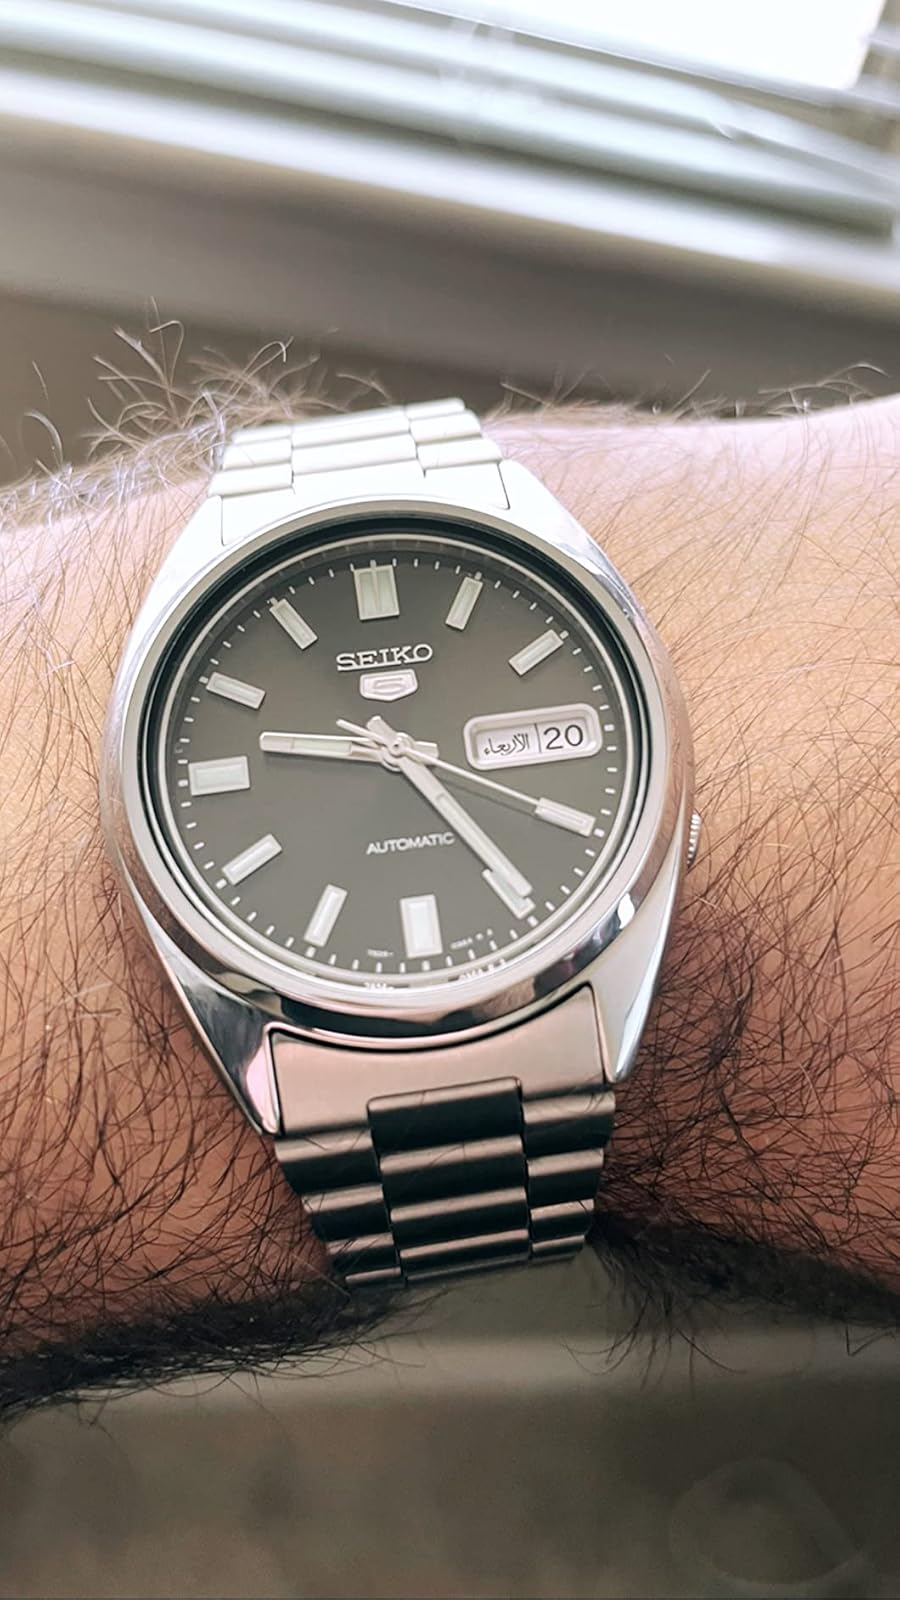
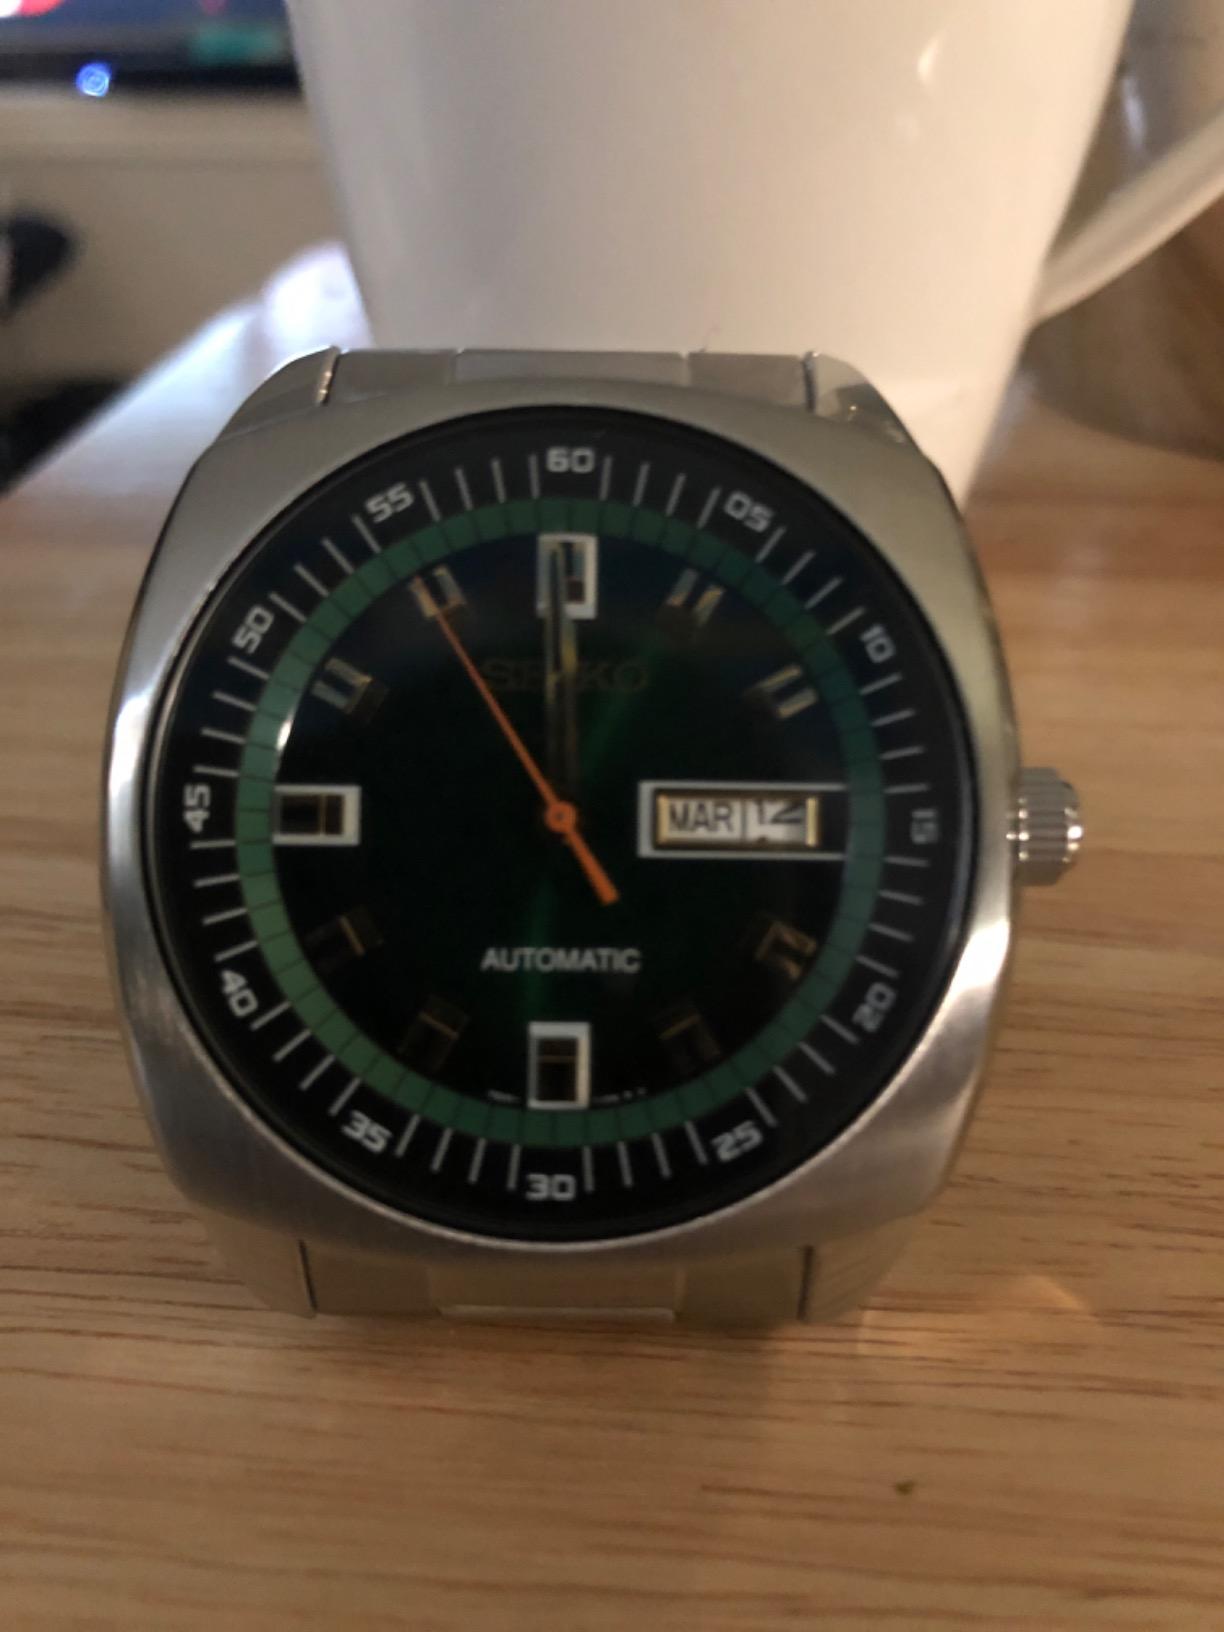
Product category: accessories_watch
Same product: no